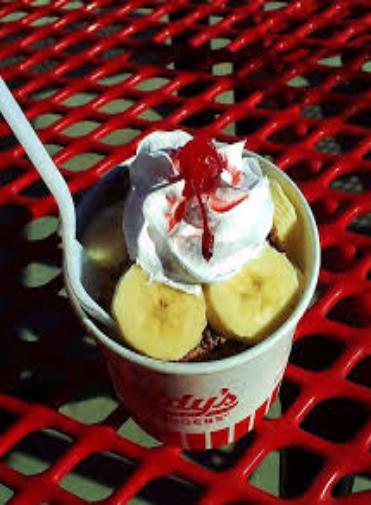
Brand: Freddy's Frozen Custard & Steakburgers
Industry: Food